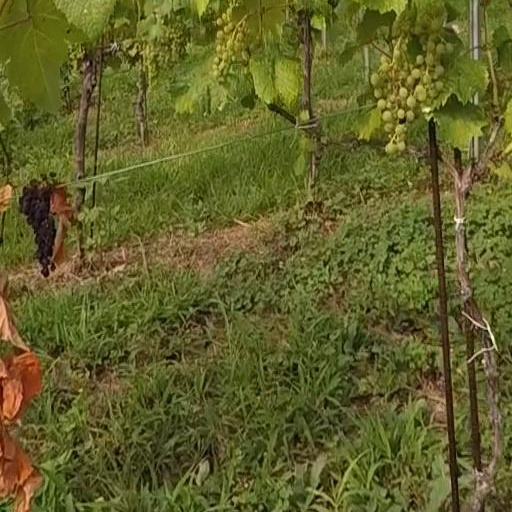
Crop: grape